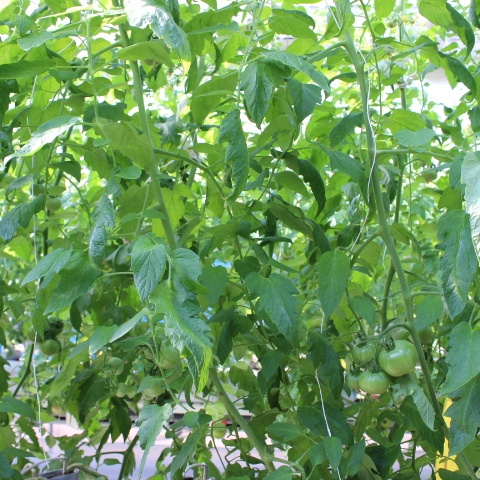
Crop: tomato